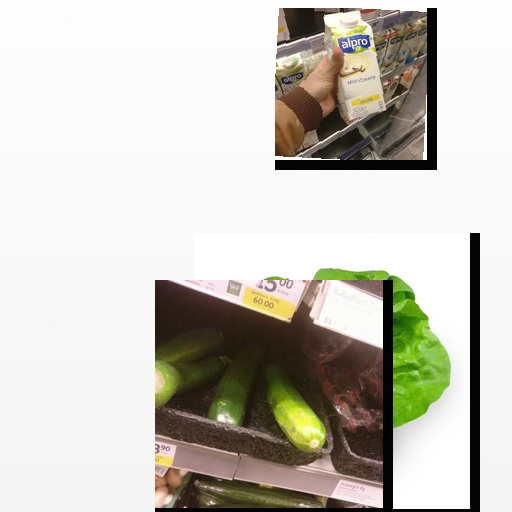
Food items: lettuce, soyghurt, zucchini